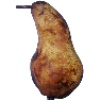
Label: Pear Abate 1